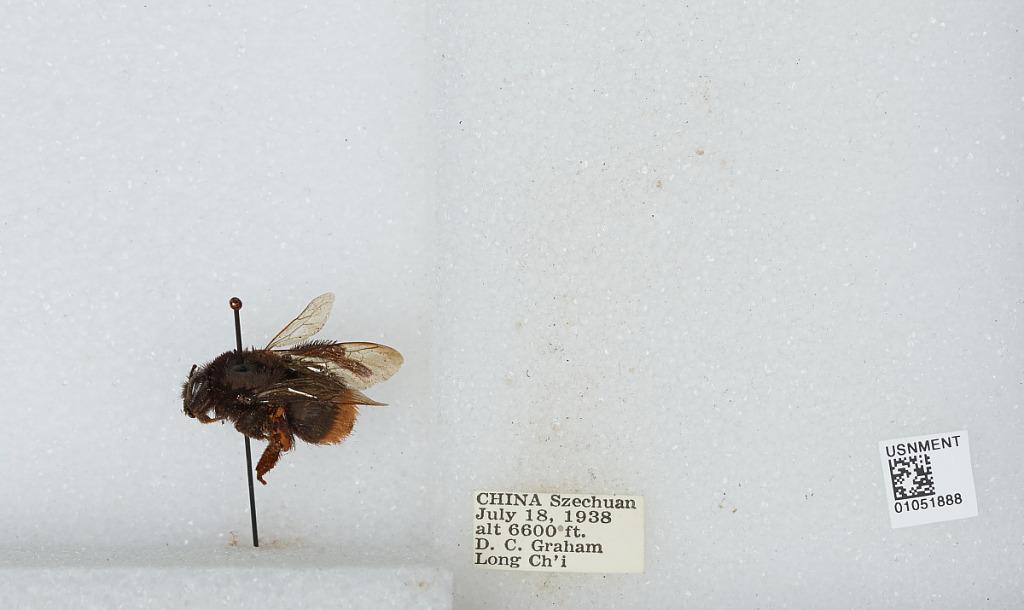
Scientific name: Bombus sp.
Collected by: D. Graham
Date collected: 1938-7-18
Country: China
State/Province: Sichuan
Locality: Long Ch'i